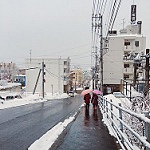
Label: street